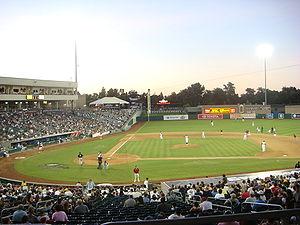
Le Raley Field est un stade de baseball situé à West Sacramento en Californie, États-Unis.